Bach (New Zealand)

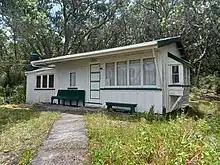
A historic bach on Rangitoto Island

A bach (sometimes spelled "batch" pronounced ), also called a crib in the southern half of the South Island, is a small, often modest holiday home or beach house in New Zealand. Baches are an iconic part of the country's history and culture. In the middle of the 20th century, they symbolized the beach holiday lifestyle that was becoming more accessible to the middle class.